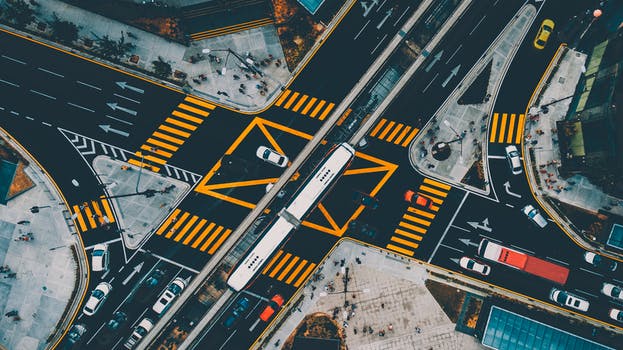
Label: No Watermark